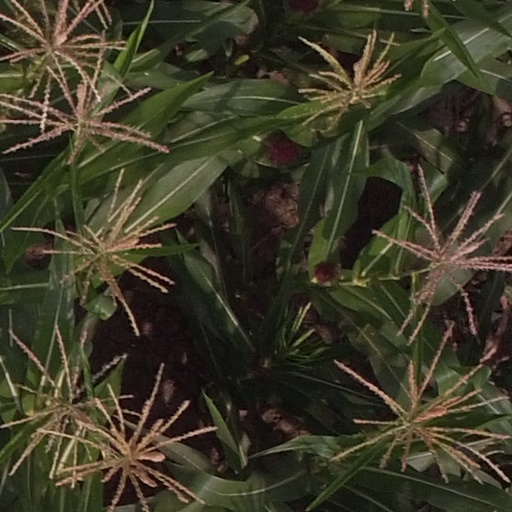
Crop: maize; corn